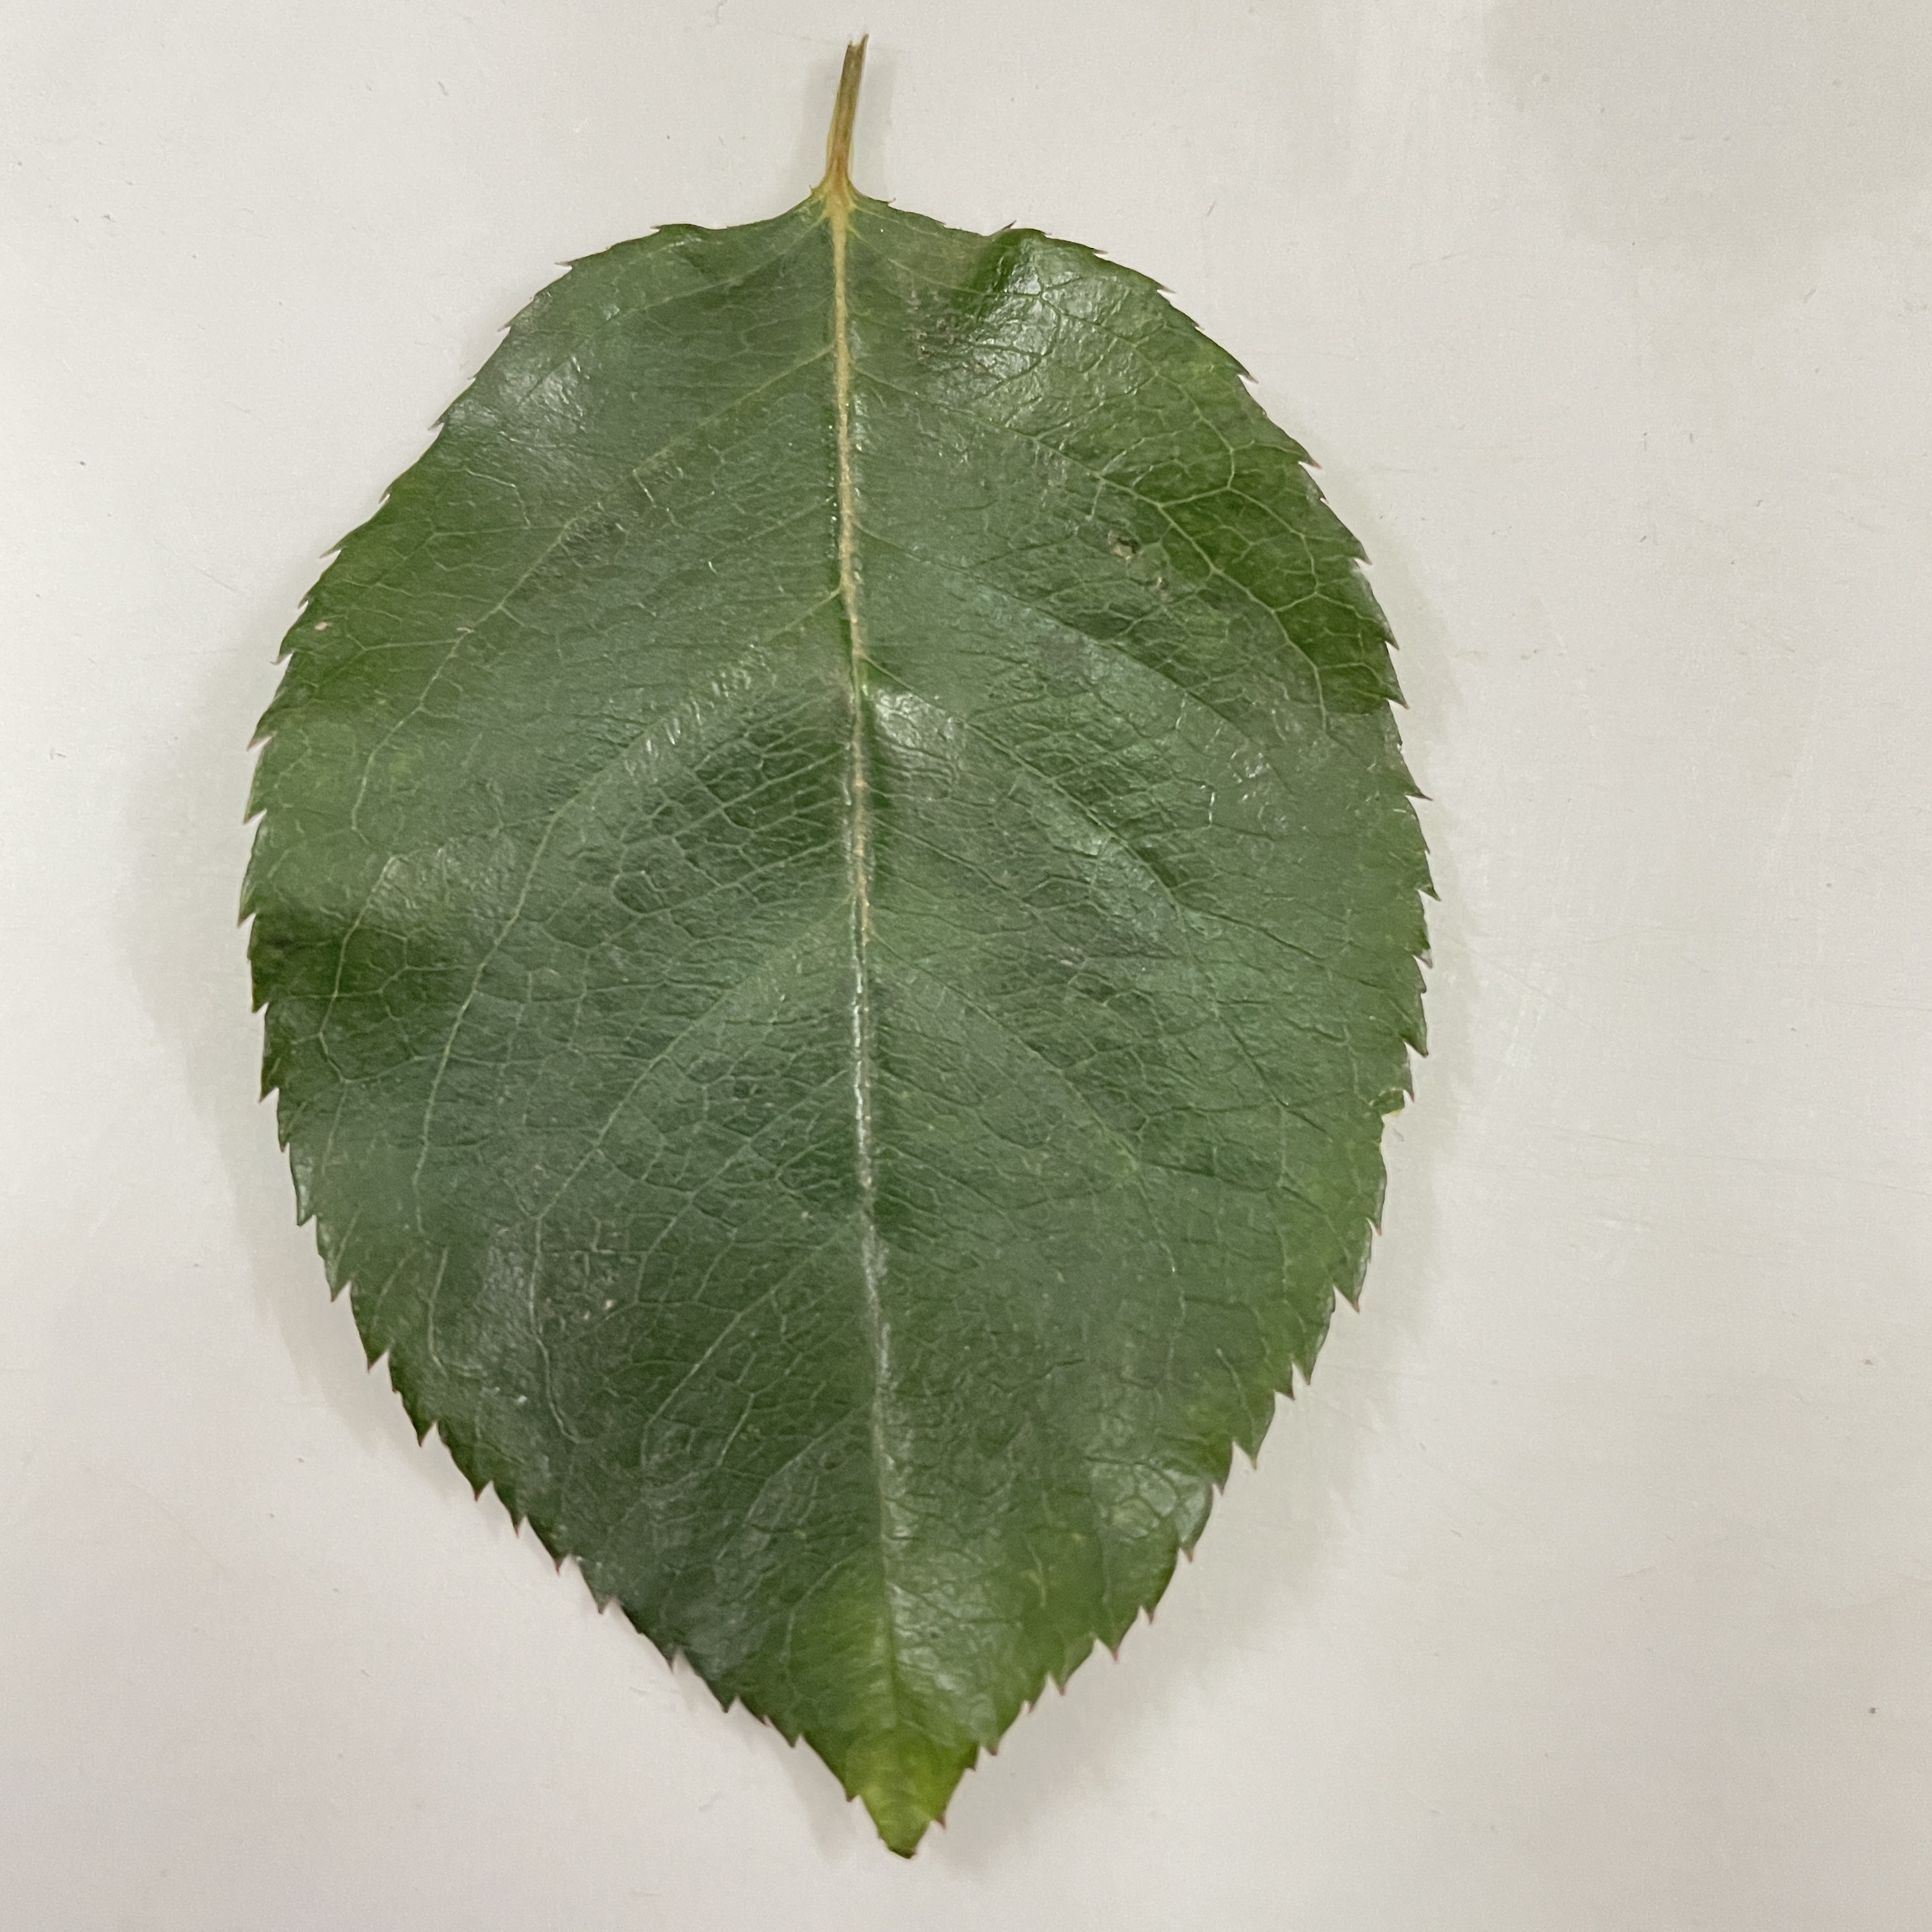
Label: Healthy Leaf